Tarashcha

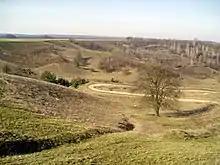
Motorcycle track near Tarashcha

Also, the Tarashcha Raion is closely associated with the prominent Ukrainian politician Oleksandr Moroz: he was born and started his career here, later became elected to the parliament from the local constituency. Moroz is the most notable and influential person in the neighborhood. There were even speculations between these two facts and Moroz's significant role in Gongadze case and Cassette Scandal.